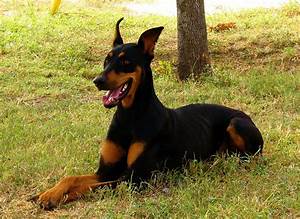
Label: dog